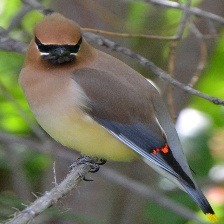
Species: CEDAR WAXWING
Scientific name: BOMBYCILLA CEDRORUM